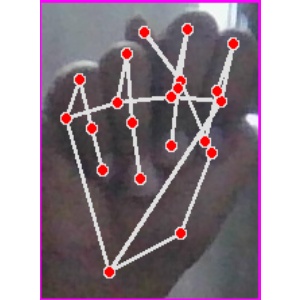
अक्षर: न